Piquette Avenue Industrial Historic District

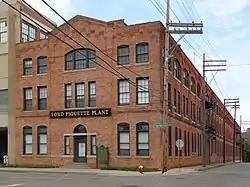
Piquette plant.

The Ford Piquette Avenue Plant is located at 461 Piquette, on the northwest corner of Piquette and Beaubien. It is a three-story mill-style building designed by Field, Hinchman, and Smith for Ford in 1904. The first Model Ts were built in this building. The building was designated a National Historic Landmark on February 17, 2006.